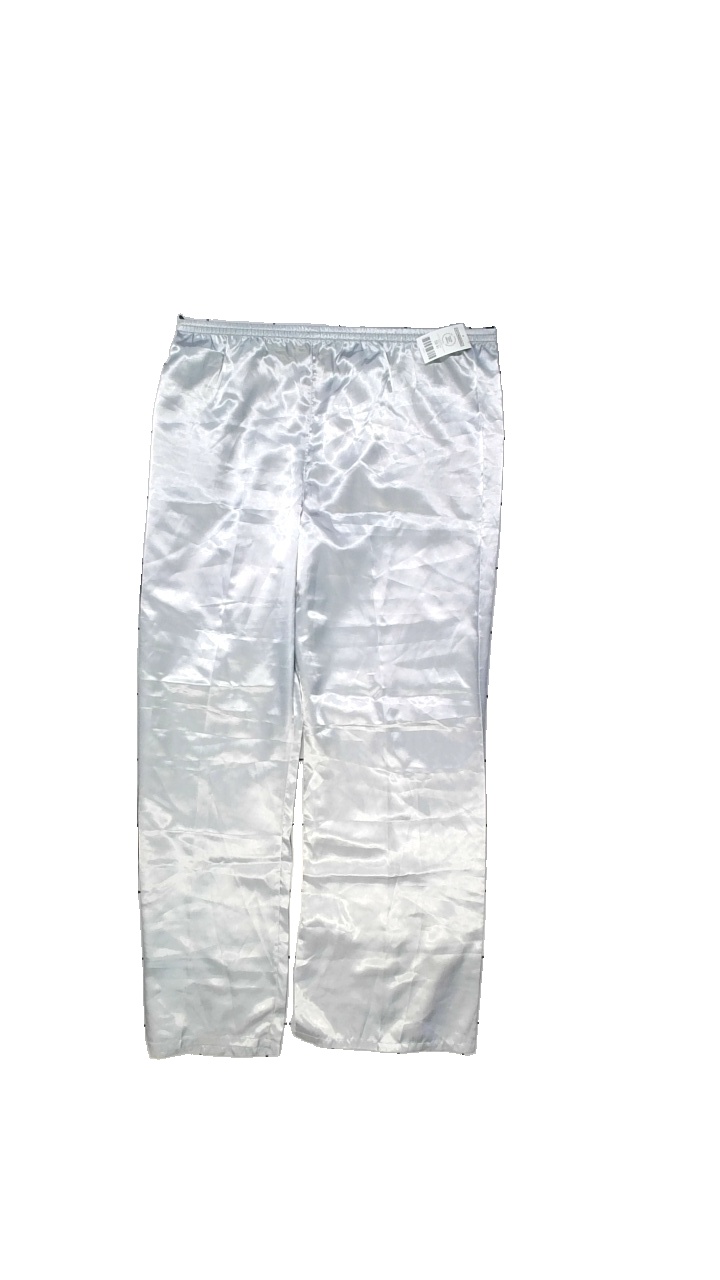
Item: Night Gown (Ladies)
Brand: Missing
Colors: Green
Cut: Regular
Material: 100%Polyester
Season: All
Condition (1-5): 4
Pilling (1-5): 4
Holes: Minor
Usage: Reuse
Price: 50-100